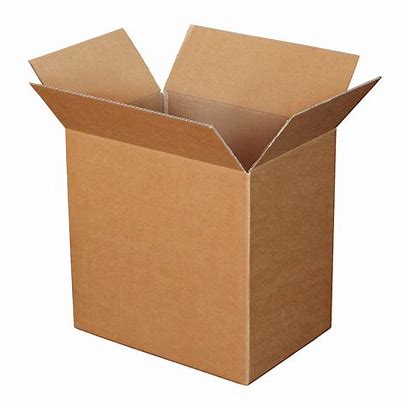
Label: cardboard